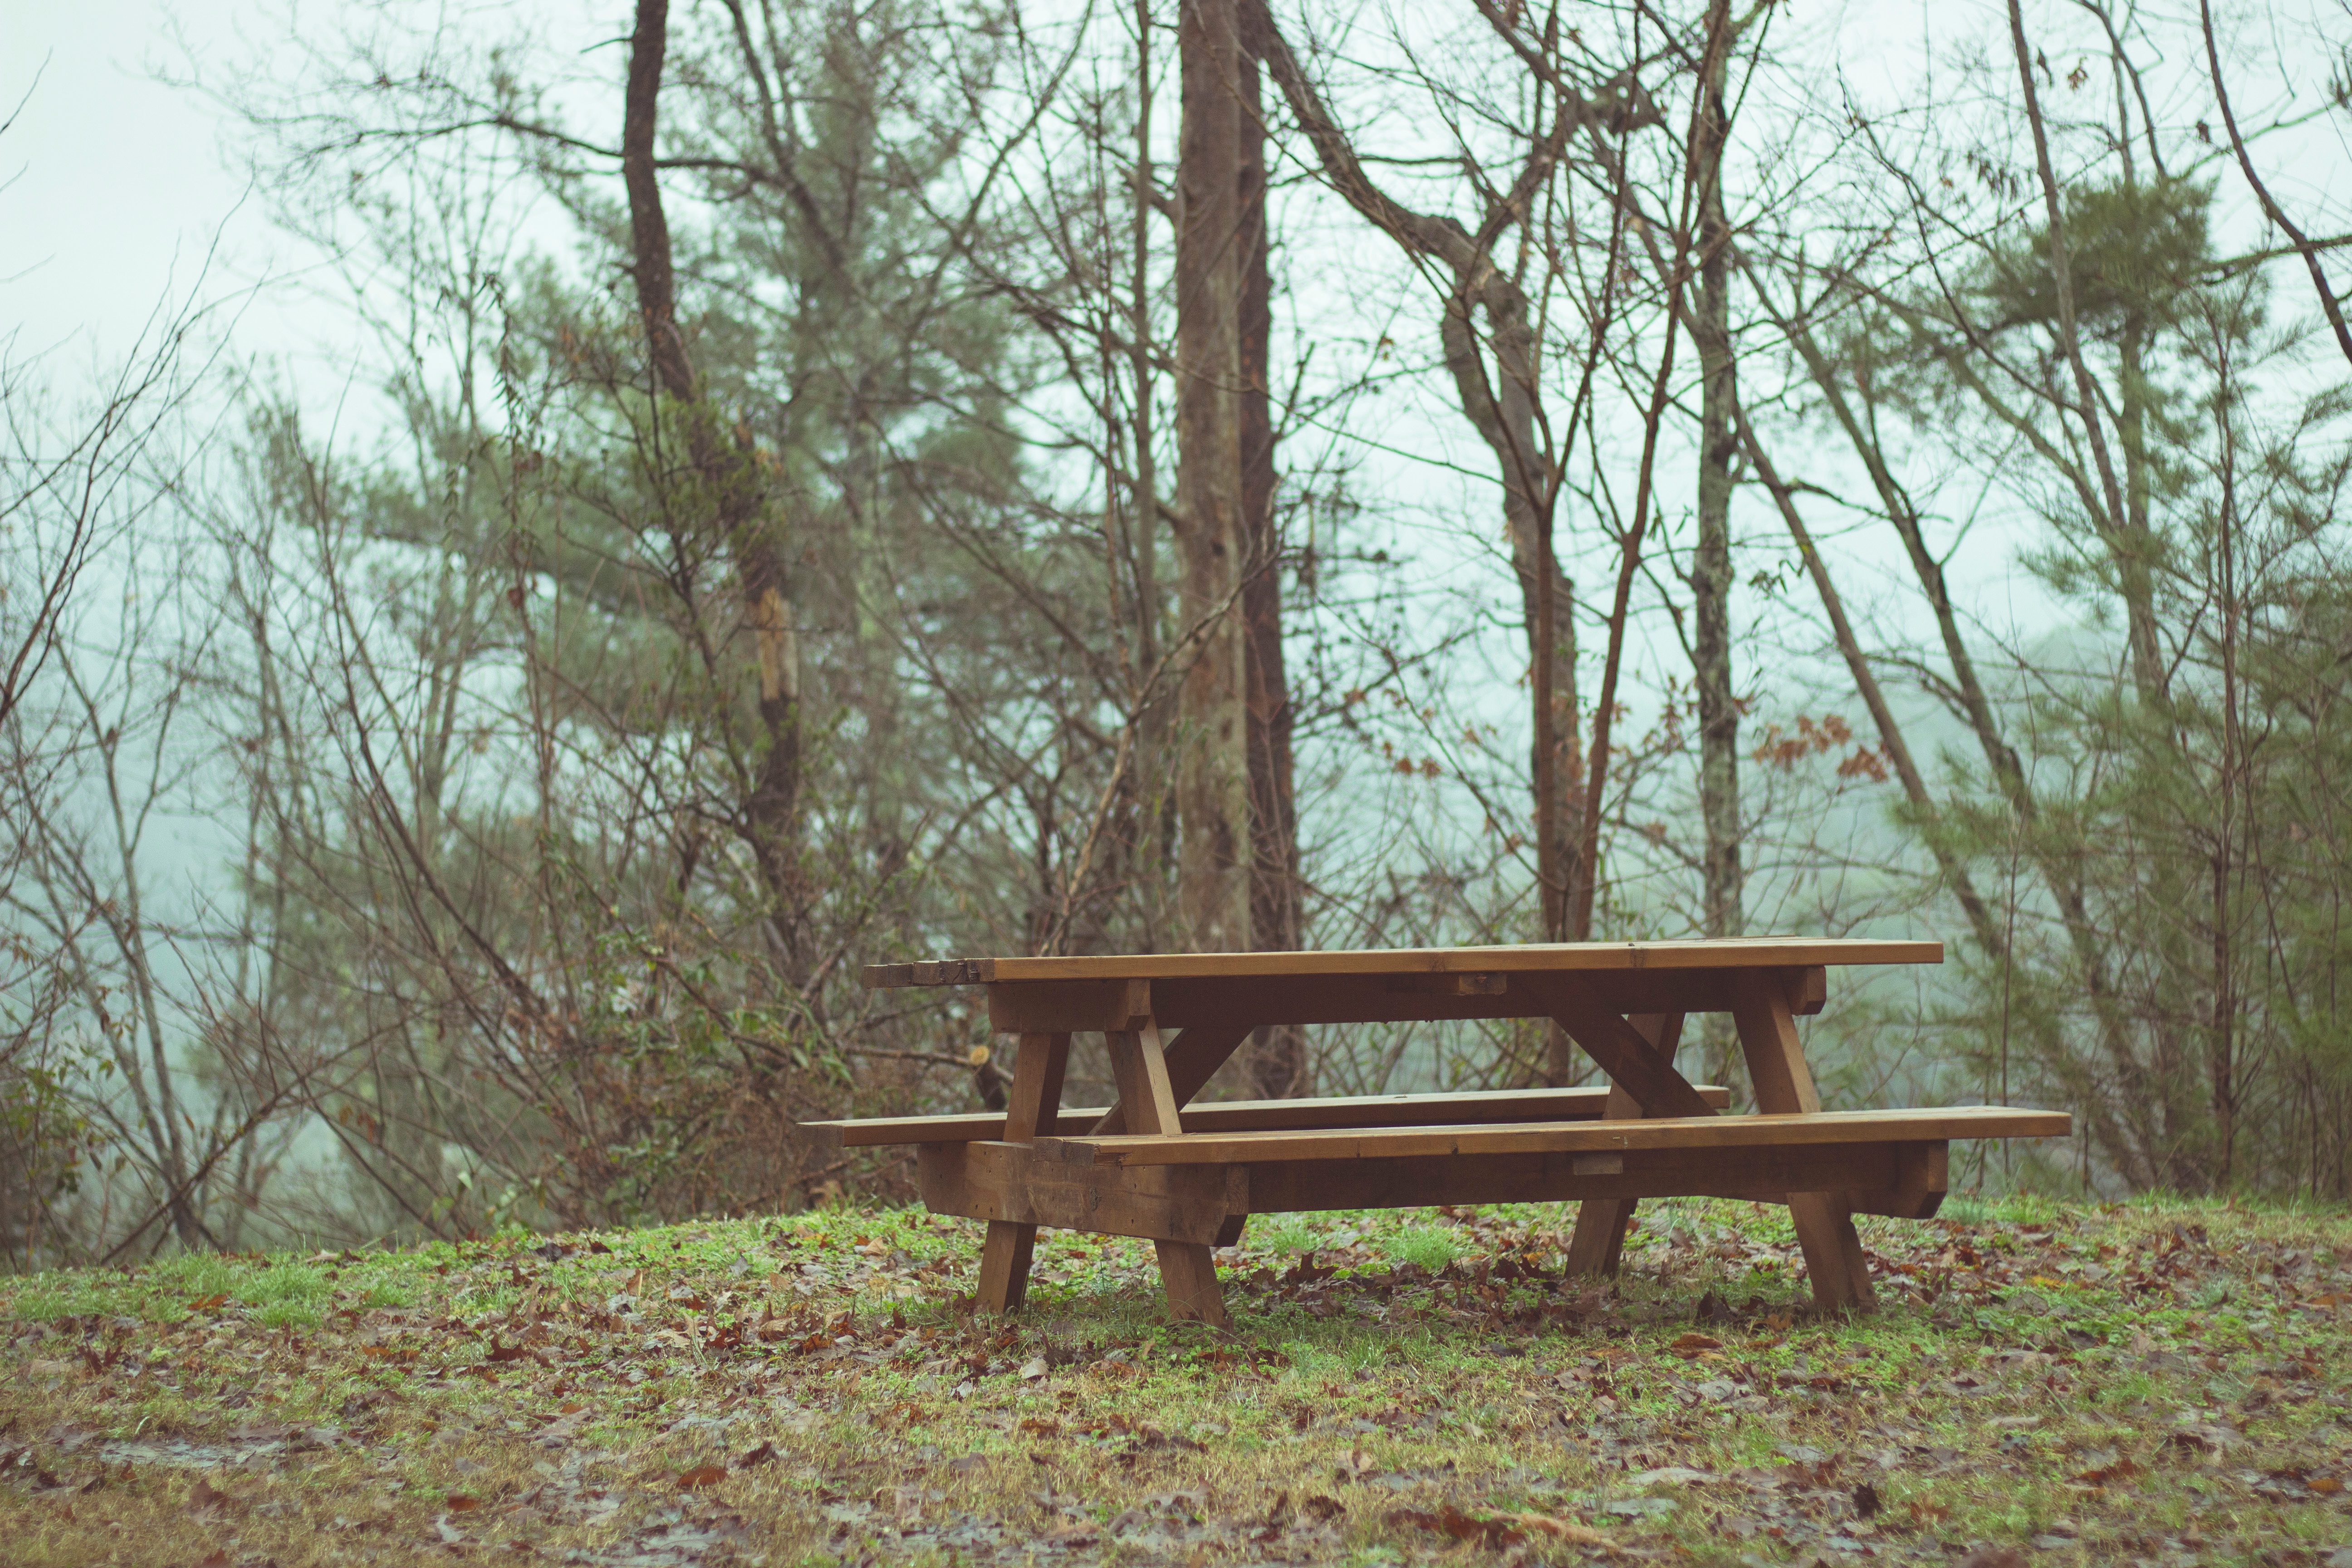
tree, forest, wood, furniture, woodland